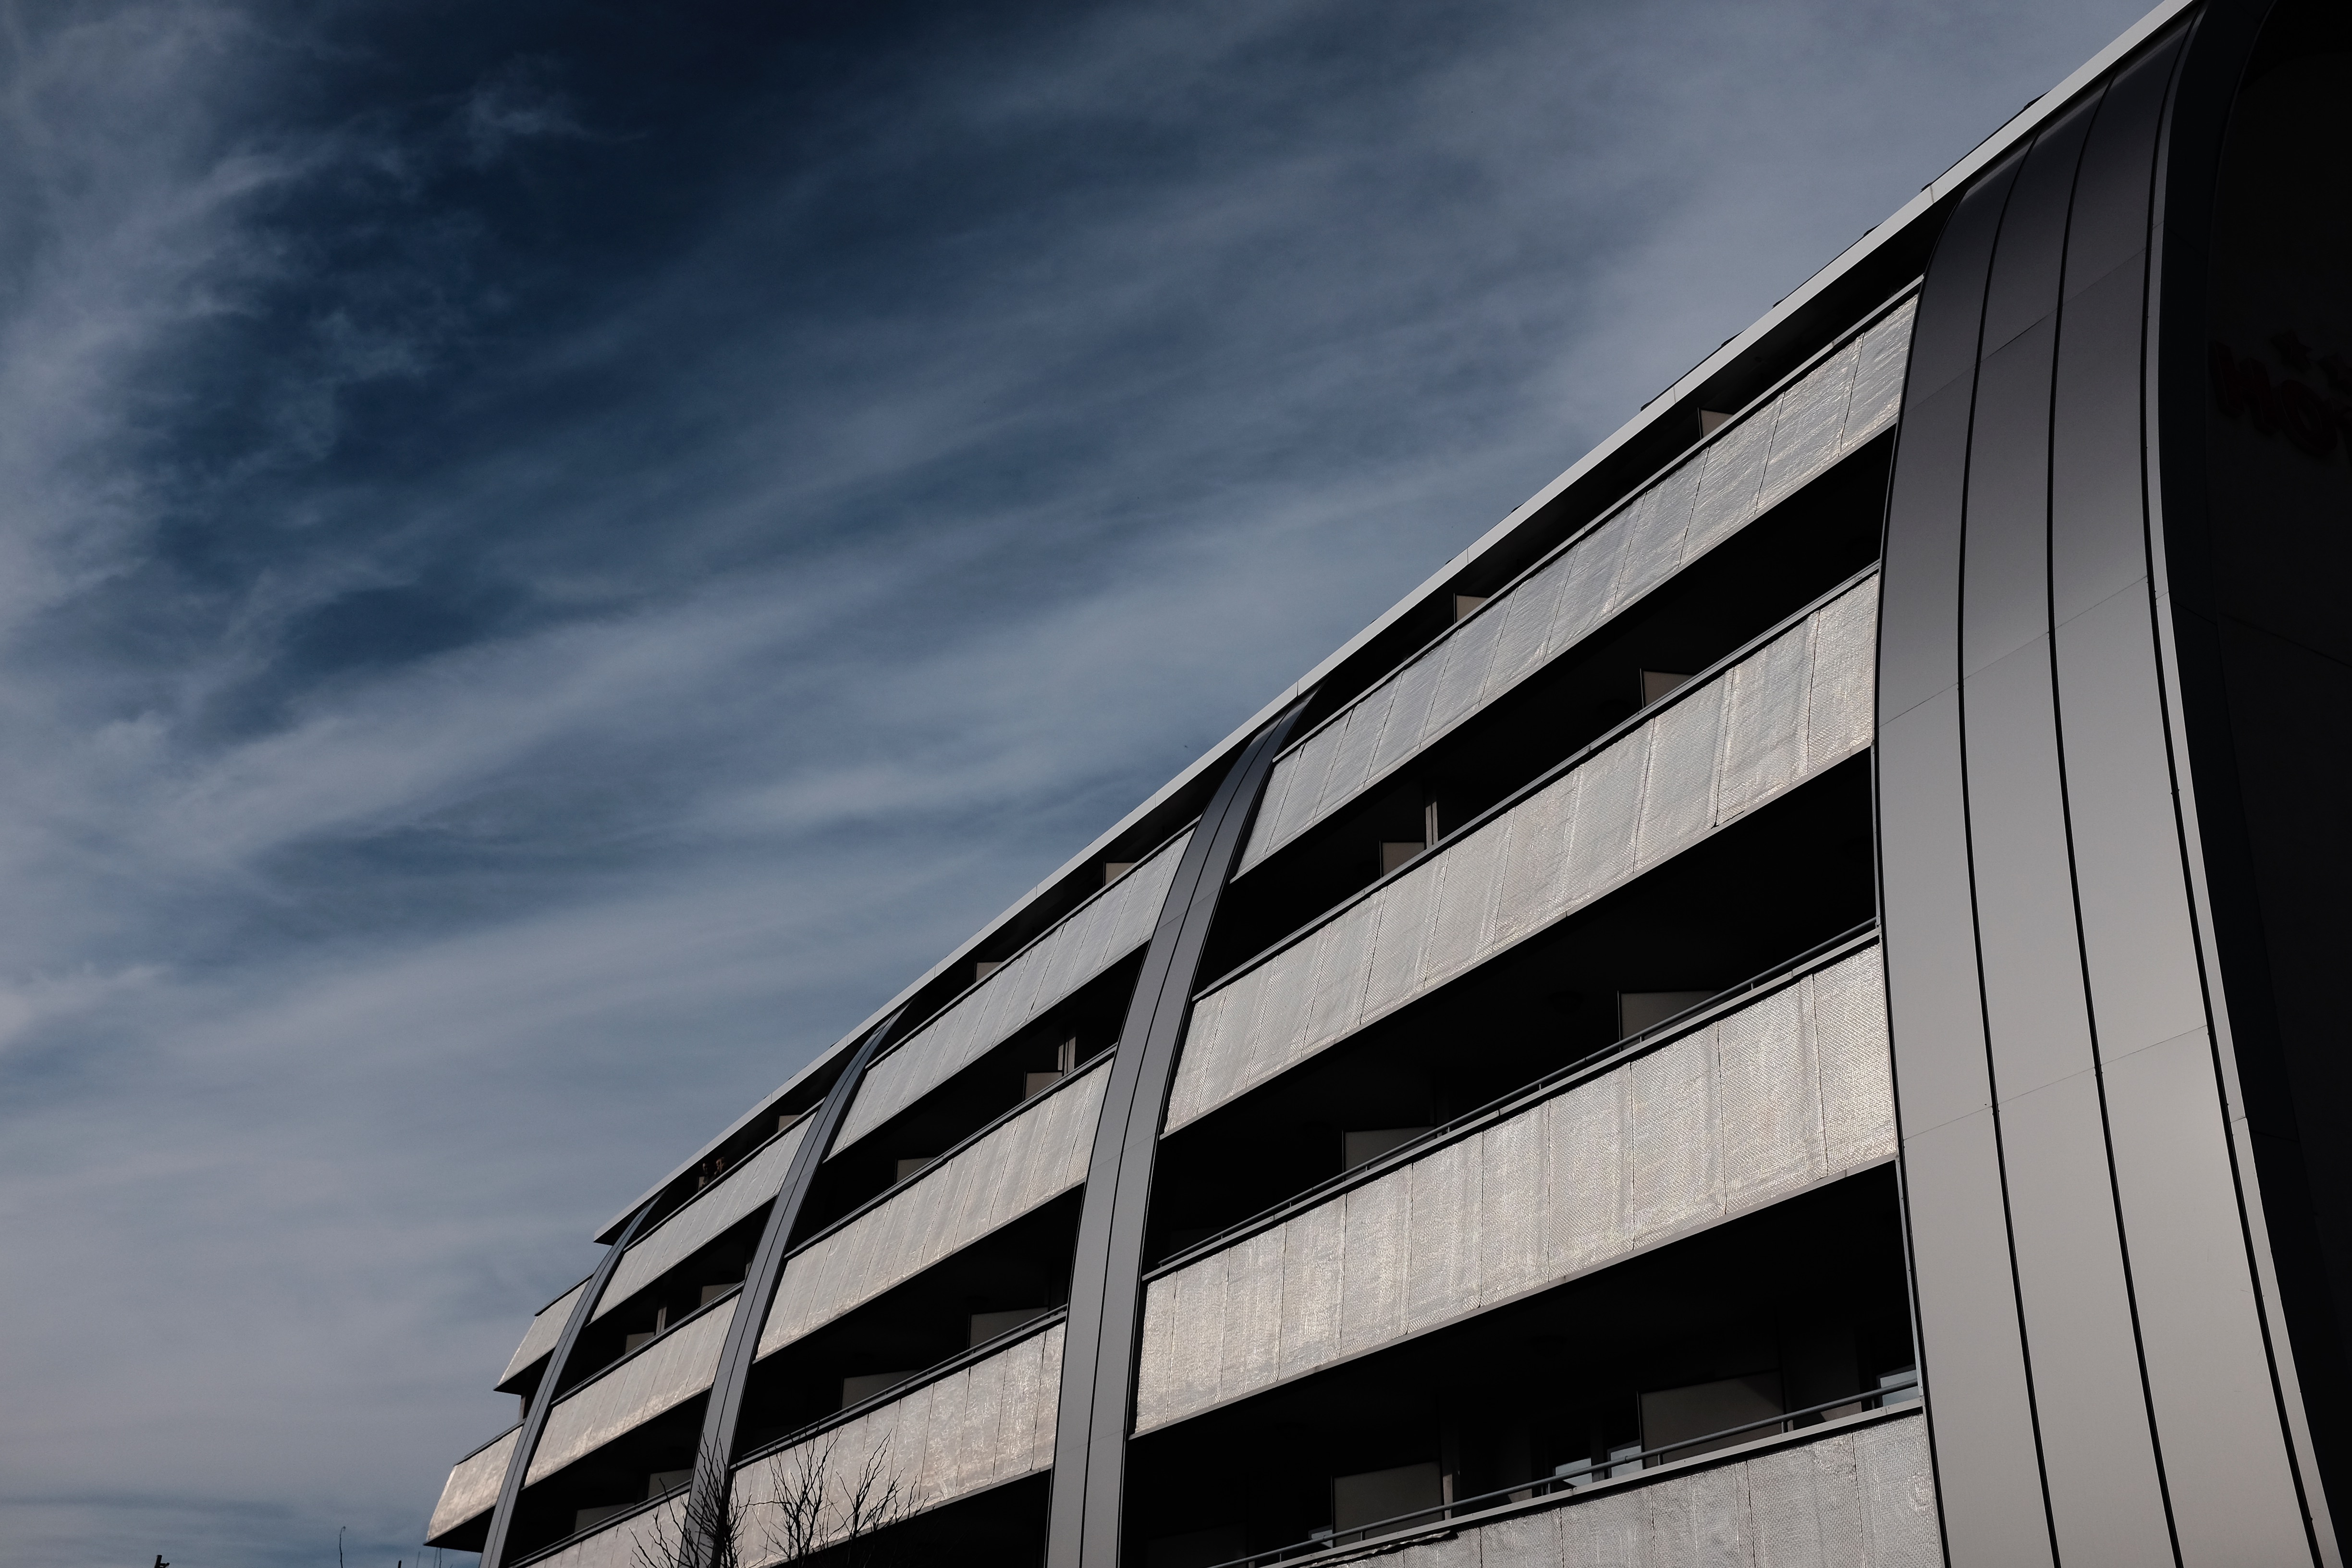
architecture, structure, sky, skyscraper, line, reflection, vehicle, facade, blue, professional, monochrome, stadium, tower block, shape, urban area, sport venue